Hockey Québec

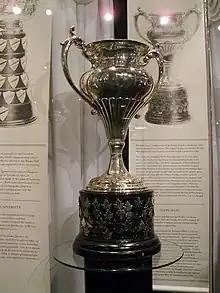
Silver bowl trophy with two large handles, mounted on a black plinth

"The Gazette" credited Granger for being instrumental in founding the QAHA, fighting to maintain amateurism and for allowing hockey to thrive in Quebec. The establishment of the QAHA protected its leagues from the loss of players to the Eastern Canada Amateur Hockey Association, from which the Montreal City Amateur Hockey League had resigned during World War I in a dispute that the association operated under veiled professionalism. Granger warned that anyone playing against professionals would jeopardize their amateur status, and that the Eastern Canada Amateur Hockey Association had never affiliated with the QAHA or the CAHA. Granger was elected president of the QAHA on December 8, 1919, and continued his campaign to clean up amateur hockey and expand the influence of the CAHA when he welcomed the Ottawa Amateur Federation into an affiliation with the QAHA. The affiliation settled the differences between multiple leagues in Ottawa now unified under the same jurisdiction. The QAHA implemented standard rules to rid its leagues of unsporting physical play, and grew with the additions of the Montreal City Amateur Intermediate League and the Bankers League of Montreal. With the intent to stabilize rosters for the playoffs, Granger enforced a deadline of January 31 where teams could mutually agree to allow players to transfer from one team to another. The Ottawa Amateur Federation left the QAHA in 1920, when it was granted branch status in the CAHA as the Ottawa and District Amateur Hockey Association (ODAHA). Despite the loss of the Ottawa teams, the QAHA grew by accepting three new leagues based in Montreal, the Montreal Independent Intermediate Hockey League, the Pulp and Paper Company League, and the Montreal Industrial League; and expected applications from the Quebec City Intermediate League and the Quebec City Junior League, in addition to the existing Quebec City Senior League.